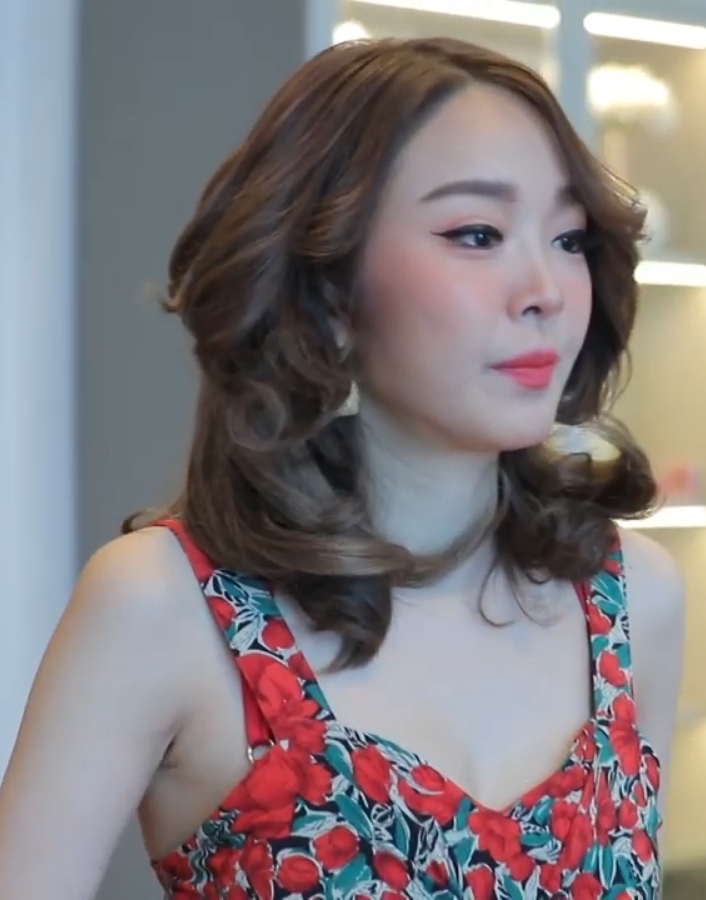
นนทพร ธีระวัฒนสุข

| name = นนทพร ธีระวัฒนสุข
| image = หญิงแย้.jpg
| imagesize = 250px
| caption = นนทพร ธีระวัฒนสุข
| birthname = นนทพร ธีระวัฒนสุข
| nickname = หญิงแย้
| location = ไฟล์:Flag of Thailand.svg|25px|ประเทศไทย จังหวัดนครปฐม ประเทศไทย
| spouse = นายแพทย์นพรัตน์ รัตนวราห (2559; เลิกรา)
| occupation = นักแสดงอิสระ, นางแบบ, พิธีกร, ผลิตสื่อโฆษณา, blogger
| ส่วนเกี่ยวข้อง =
| yearsactive = พ.ศ. 2555–ปัจจุบัน
| notable role = นุ่มนิ่ม-สถานีบานฉ่ำ พิ้งกี้-ลูกหนี้ที่รัก
| ตุ๊กตาทอง =
| สุพรรณหงส์ =
| ชมรมวิจารณ์บันเทิง =
| โทรทัศน์ทองคำ =
นนทพร ธีระวัฒนสุข ชื่อเล่น นนท์ หรือรู้จักกันในชื่อ หญิงแย้ เกิดเมื่อวันที่ 20 เมษายน พ.ศ. 2530 เป็นชาวจังหวัดนครปฐมตั้งแต่กำเนิด นนทพรเป็นสาวที่มีความมั่นใจในตัวเองมากเพราะเธอสูง 168 เซนติเมตร หนัก 47 กิโลกรัม สัดส่วน 32-23-33 เธอจึงเริ่มเข้าวงการจากการถ่ายโฆษณา TVC SmoothE White Baby Face Cream 2007 จนได้ก้าวเข้าสู่การประกวด มิสไทยแลนด์ยูนิเวิร์ส 2552 โดยทำได้ดีที่สุดคือผ่านรอบ 44 คนสุดท้าย แล้วผันตัวไปเป็นพริตตี้เงินล้าน เธอเป็นที่รู้จักกันในโลกโซเชียลมีเดีย แล้วเธอเริ่มมีชื่อเสียงมากเมื่อมีรายการทีวีสัมภาษณ์เธอเรื่องศัลยกรรมทำให้เธอเป็นที่รู้จักกันในวงกว้างมากขี้น จนทำให้มีงานถ่ายแบบ โฆษณา และงานแสดงติดต่อเข้ามาเป็นจำนวนมาก
== ประวัติ ==
นนทพร สำเร็จการศึกษาชั้นมัธยมศึกษาตอนปลายจาก โรงเรียนสิรินธรราชวิทยาลัย ปัจจุบันสำเร็จการศึกษาระดับปริญญาตรี คณะอักษรศาสตร์ มหาวิทยาลัยศิลปากร วิชาเอกภาษาอังกฤษ วิชาโทประวัติศาสตร์ เกียรตินิยม (3.63) ระดับปริญญาโท บริหารธุรกิจ หลักสูตรนานาชาติ Stamford International University (3.73) และระดับปริญญาเอก คณะรัฐศาสตร์ สาขาวิชารัฐประศาสนศาสตร์ มหาวิทยาลัยกรุงเทพธนบุรี สุดปังมาก ดาราสาวสุดเซ็กซี่เรียนจบปริญญาเอก ขึ้นแท่น ดร. แล้ว
== ชีวิตส่วนตัว ==
วันที่ 17 มกราคม พ.ศ. 2559 ณ โรงแรม แกรนด์ ไฮแอท เอราวัณ ได้มีพิธีหมั้นระหว่างนนทพร กับ นายแพทย์นพรัตน์ รัตนวราห หรือ หมอสอง เจ้าของโรงพยาบาลศัลยกรรมตกแต่งนพรัตน์ แฟนหนุ่มที่คบหาดูใจกันมากว่า 9 ปี และ มีอายุห่างกันถึง 15 ปี ท่ามกลางบรรดาญาติมิตร รวมถึงเพื่อนพ้องทั้งในและนอกวงการ อาทิ นิวเคลียร์-หรรษา จึงวิวัฒนวงศ์, เนย-วรัฐฐา อิมราพร, แจม-ชรัฐฐา อิมราพร, ซาร่า แบล็ทเลอร์, จุ๊-จุฑามาศ ปลั่งสุชน และอีกมากมาย มาร่วมเป็นสักขีพยานและแสดงความยินดีกันอย่างคับคั่ง โดยมีพิธีสงฆ์และถวายสังฆทานในช่วงเช้า และถือฤกษ์มงคลเริ่มขบวนแห่ขันหมากในเวลา 08.29 น. ซึ่งขบวนแห่ขันหมากเป็นไปอย่างคึกคัก ตามด้วยพิธีสวมแหวนในเวลา 08.59 น. สำหรับสินสอดทองหมั้นรวมมูลค่ากว่า 30 ล้านบาท ประกอบด้วย แหวนเพชร 4 กะรัต เครื่องเพชร 22 กะรัต ทองคำ 2 กิโลกรัม เช็คเงินสด 20,000,000 บาท และเงินสด 2,000,000 บาท นอกจากนี้ยังมีเรือนหอมูลค่ากว่า 100,000,000 บาท ทั้งคู่จะมีกำหนดจัดพิธีฉลองมงคลสมรส ในวันที่ 14 กุมภาพันธ์ 2559 ซึ่งเป็นวันครบรอบ 1 ปีที่ฝ่ายชายขอเจ้าสาวแต่งงานที่ขั้วโลกใต้ หมอสอง หอบสินสอดเกือบ 200 ล้าน หมั้น หญิงแย้ หลังดูใจนาน 9 ปี คลิปเต็มไม่ตัด “หญิงแย้ นนทพร” แถลงข่าวพิธีวิวาห์กับ นพ.นพรัตน์
ต่อมา วันที่ 10 พฤษภาคม พ.ศ. 2559 หญิงแย้ได้แถลงข่าวต่อสื่อมวลชนได้รับทราบ ว่าทั้งคู่ได้เลิกรากันหลังวิวาห์เพียงแค่ 3 เดือน โดยให้เหตุผลกับสื่อว่า "ทัศนคติที่ไม่ตรงกันบวกกับหญิงแย้ไม่พร้อมที่จะแต่งงานตั้งแต่แรกอยู่แล้วและการเลิกรากันไม่เกี่ยวข้องกับสินสมรสแต่ประการใด" อดทนมานาน! หญิงแย้ รับผิดทั้งน้ำตา ปรับตัวไม่ได้เอง รักหมอแต่ขอจบ! - ข่าวไทยรัฐออนไลน์ , หญิงแย้แถลงข่าวเลิกหมอนพรัตน์ เวอร์ชันเต็ม
== ผลงาน ==
=== ละคร ===
=== ละครชุด ===
=== มิวสิควิดิโอ ===
=== โฆษณา ===
=== พิธีกร ===
*รายการ RoomMate
*รายการ Oops TV (ช่อง 5)
*รายการ Fashion บันลือโลก ช่อง จีเอ็มเอ็ม แชนแนล คู่กับ แม่บ้านมีหนวด
*รายการ Everything Jinglebell ช่อง 9
== อ้างอิง ==
==แหล่งข้อมูลอื่น==
* ยูทูป หญิงแย้
* อินสตาแกรม หญิงแย้
* facebook
หมวดหมู่:พุทธศาสนิกชนชาวไทย
หมวดหมู่:บุคคลจากจังหวัดนครปฐม
หมวดหมู่:นักแสดงหญิงชาวไทย
หมวดหมู่:นางแบบไทย
หมวดหมู่:นางงามไทย
หมวดหมู่:พิธีกรชาวไทย
หมวดหมู่:บุคคลจากโรงเรียนสิรินธรราชวิทยาลัย
หมวดหมู่:บุคคลจากคณะอักษรศาสตร์ มหาวิทยาลัยศิลปากร
หมวดหมู่:บุคคลจากคณะบริหารธุรกิจ มหาวิทยาลัยนานาชาติแสตมฟอร์ด
หมวดหมู่:เน็ตไอดอล